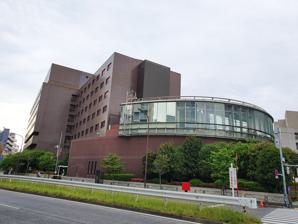
Building: New Sanno Hotel
Country: Japan
Year built: 1983
New Sanno Hotel General information Location Minami-Azabu, Minato, Tokyo Coordinates 35°38′50″N 139°43′30″E / 35.647254°N 139.724891°E / 35.647254; 139.724891 Opening 1983 Management United States Navy Website thenewsanno.com The New Sannō Hotel , known as the New Sannō U.S. Force Center , is U.S. military building located in downtown Tokyo . It offers a swimming pool, recreational facilities, a Navy Exchange , and other services designed for military travelers. The hotel is regulated and controlled by the U.S.–Japan Status of Forces Agreement . In addition to active duty and retired U.S. military personnel eligible to use other Armed Forces Recreation Centers , DoD civilian employees duty stationing in Japan, contractors on DoD orders to execute contracts for the U.S. armed forces stationed in Japan, U.S. Embassy Tokyo personnel and individuals administratively attached to U.S. Embassy Tokyo are eligible to use the hotel. History Sanno Hotel, Akasaka, at the time of the February 26 Incident in 1936. Sanno Hotel The original Sanno Hotel opened in 1932 on the southern side of Hie Shrine in Nagatachō, Tokyo , neighboring Akasaka , near the Imperial Palace and National Diet Building . The privately owned hotel, with a Western design, was considered one of the top three accommodations in Tokyo along with the Imperial Hotel and the Dai-chi Hotel, and was frequented by government and military officials. The hotel served as the headquarters for dissident military units during the February 26 Incident in 1936. The hotel was gutted by Allied bombing during World War II. The American occupation forces took over the facility in 1946 and rebuilt it for use first as American family apartments and later as VIP and senior officers’ billeting. From 1959 to 1972, it was used as field officer lodging and from 1972 to 1975 as billeting for E-7 and above. During this time, the property remained under the ownership of Anzen Motor Car Co., its original owner, from whom the government of Japan leased the facility for use by the U.S. military. In 1969, the property owners demanded the end of the leasing agreement and the return of the land and facility. After a prolonged legal battle, the Japanese government acquiesced with a promise to the U.S. military of providing an alternative location for a lodging facility in central Tokyo. The new location was in Minami-Azabu, Minato, Tokyo . The old Sanno Hotel was closed in October 1983 and demolished. The site remained vacant until 2000 as various redevelopment plans failed to materialize. The site was ultimately used for a new 44-story office tower, the Sanno Park Tower , which opened on January 1, 2000 and currently houses the headquarters of NTT DoCoMo . New Sanno Hotel After eight years of planning and three years of construction at a cost of $39 million, the all-ranks New Sanno Hotel opened in October 1983. The new hotel was constructed on the site of what was previously the headquarters of electrical manufacturer Anritsu . The hotel was identically sized to the old Sanno Hotel, with 149 rooms, a floor area of 150,000 square feet (14,000 m 2 ), and parking for 74 cars. A $10 million renovation of the facility was conducted from 2004 through 2006. The NSH was briefly closed on March 18, 2011. On August 14, 2017, the Tokyo Metropolitan Police Department conducted an anti-terrorist exercise on hotel grounds. References